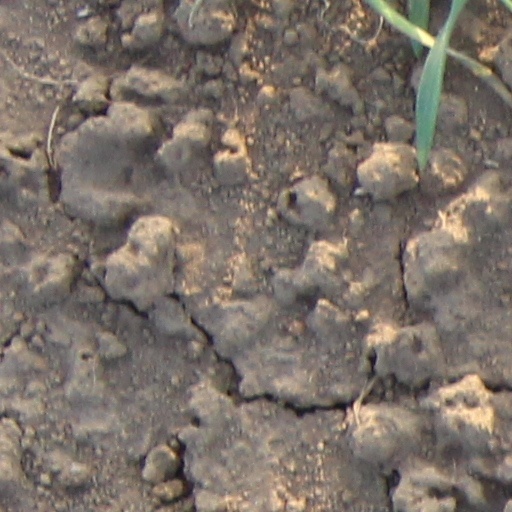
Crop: wheat